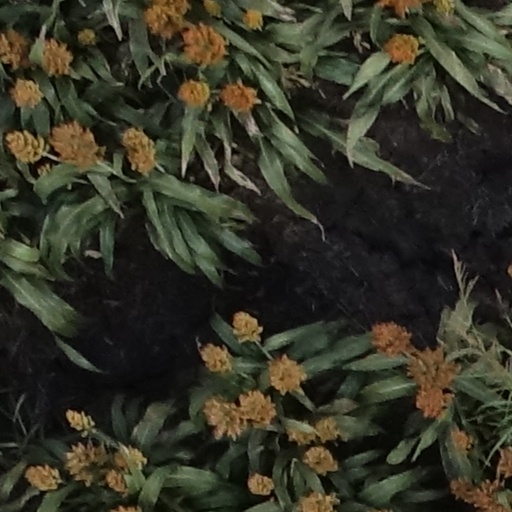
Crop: sorghum